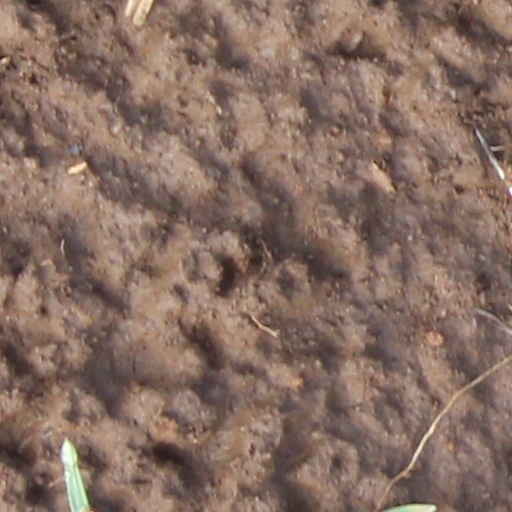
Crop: wheat